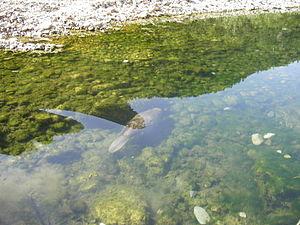
Les gorges du Tarn sont un canyon creusé par le Tarn entre le Causse Méjean et le Causse de Sauveterre. Ces gorges se trouvent principalement dans le département français de la Lozère, mais sont également visibles en Aveyron.